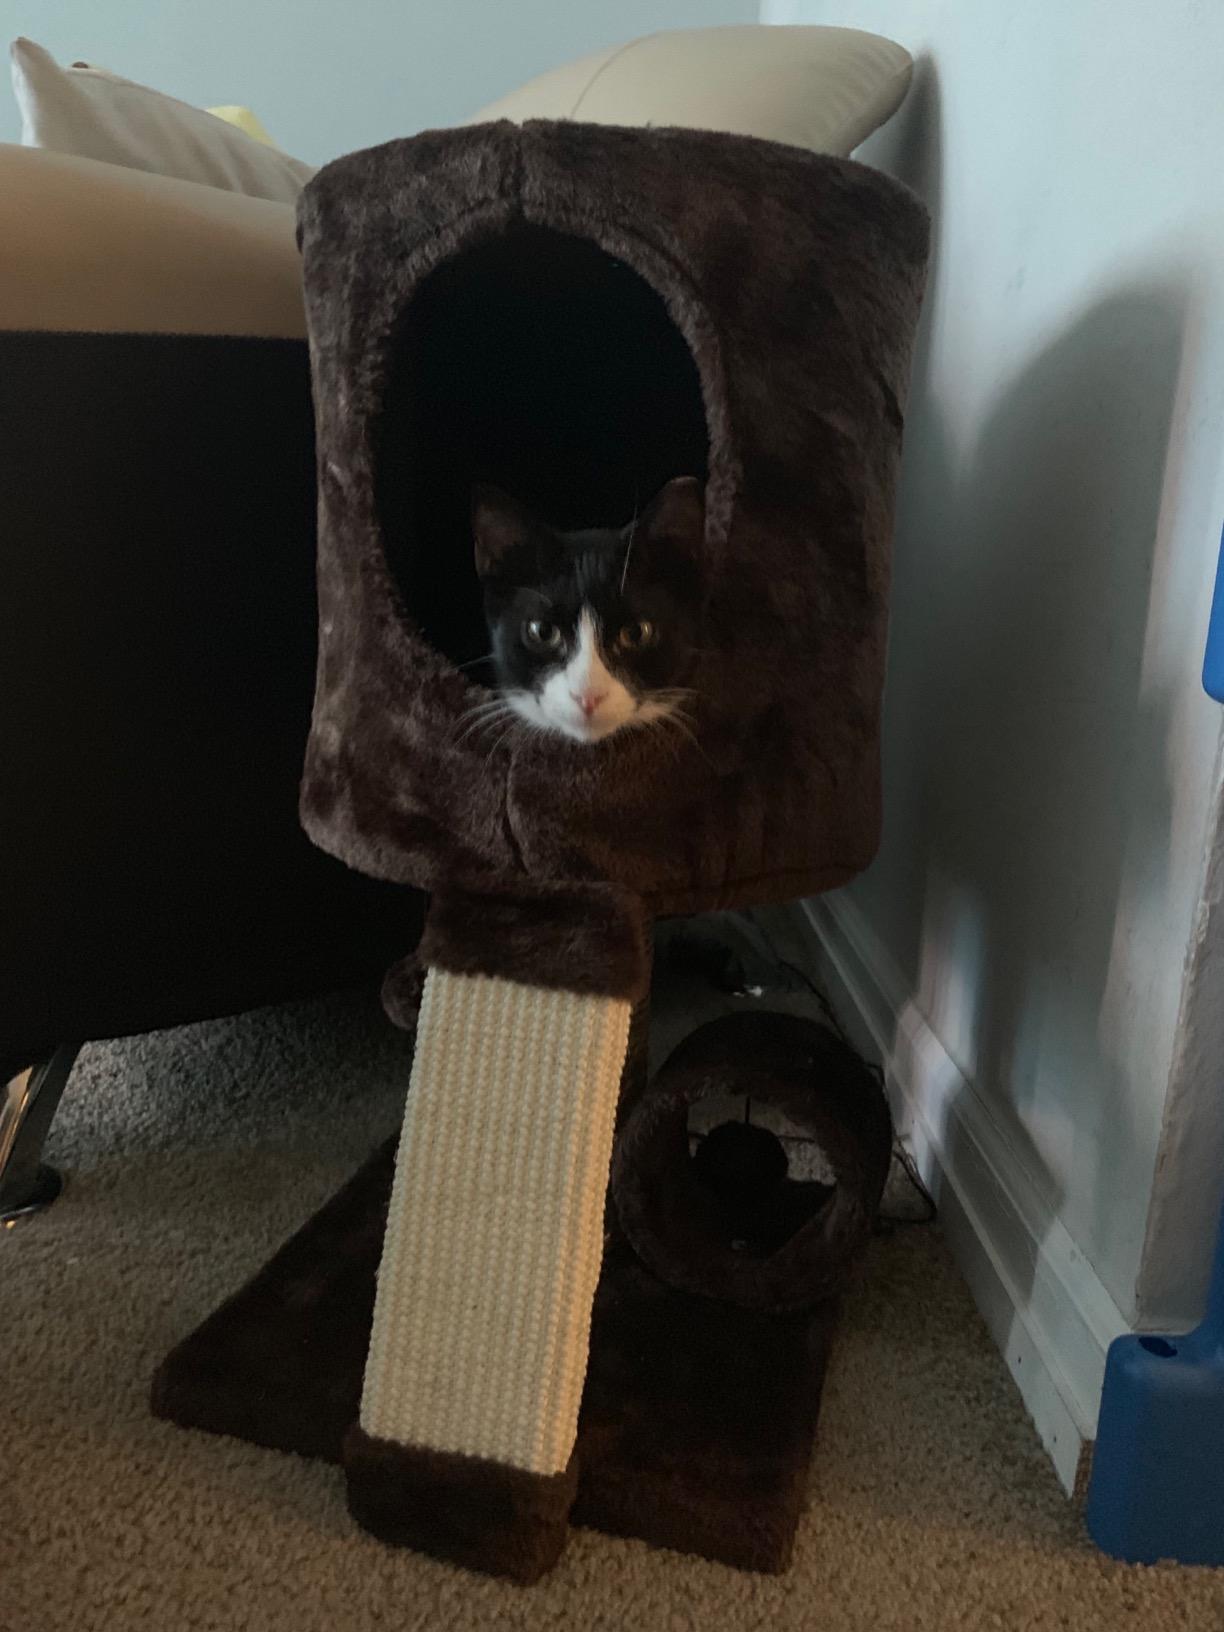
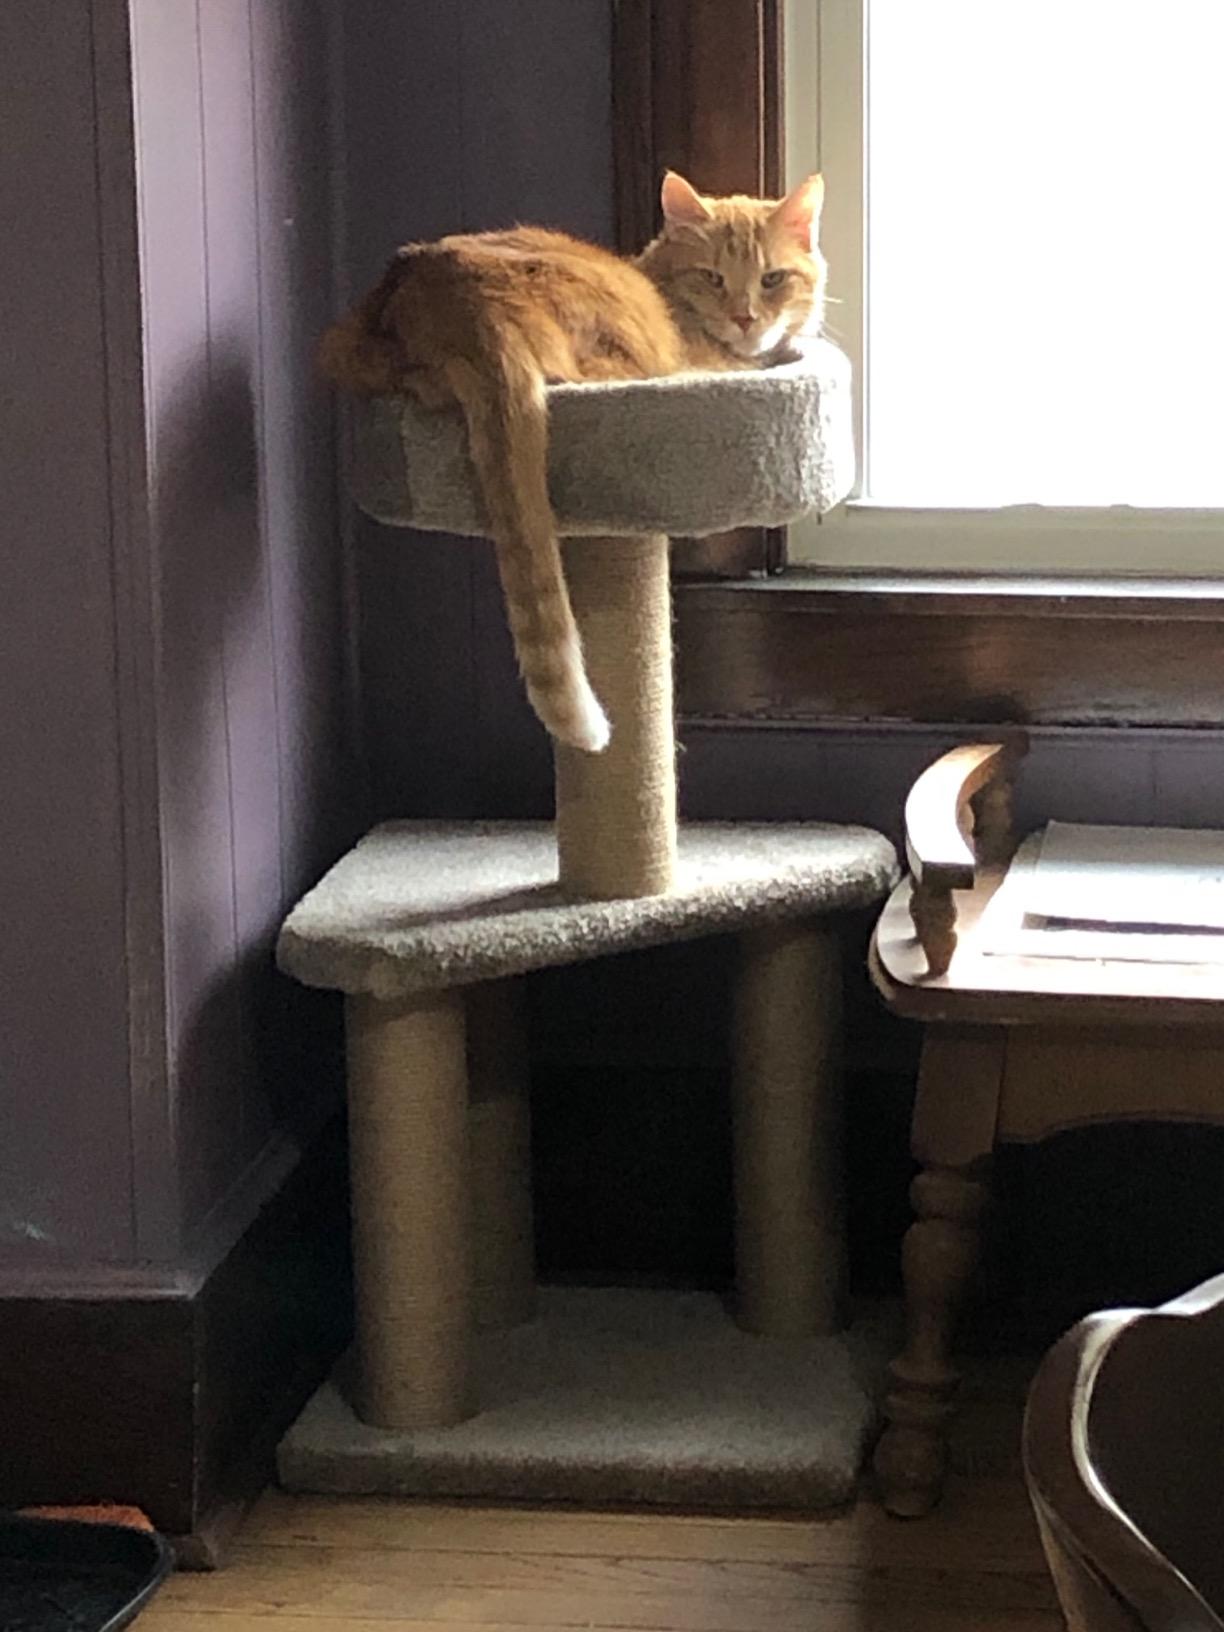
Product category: items_cat tree
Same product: no